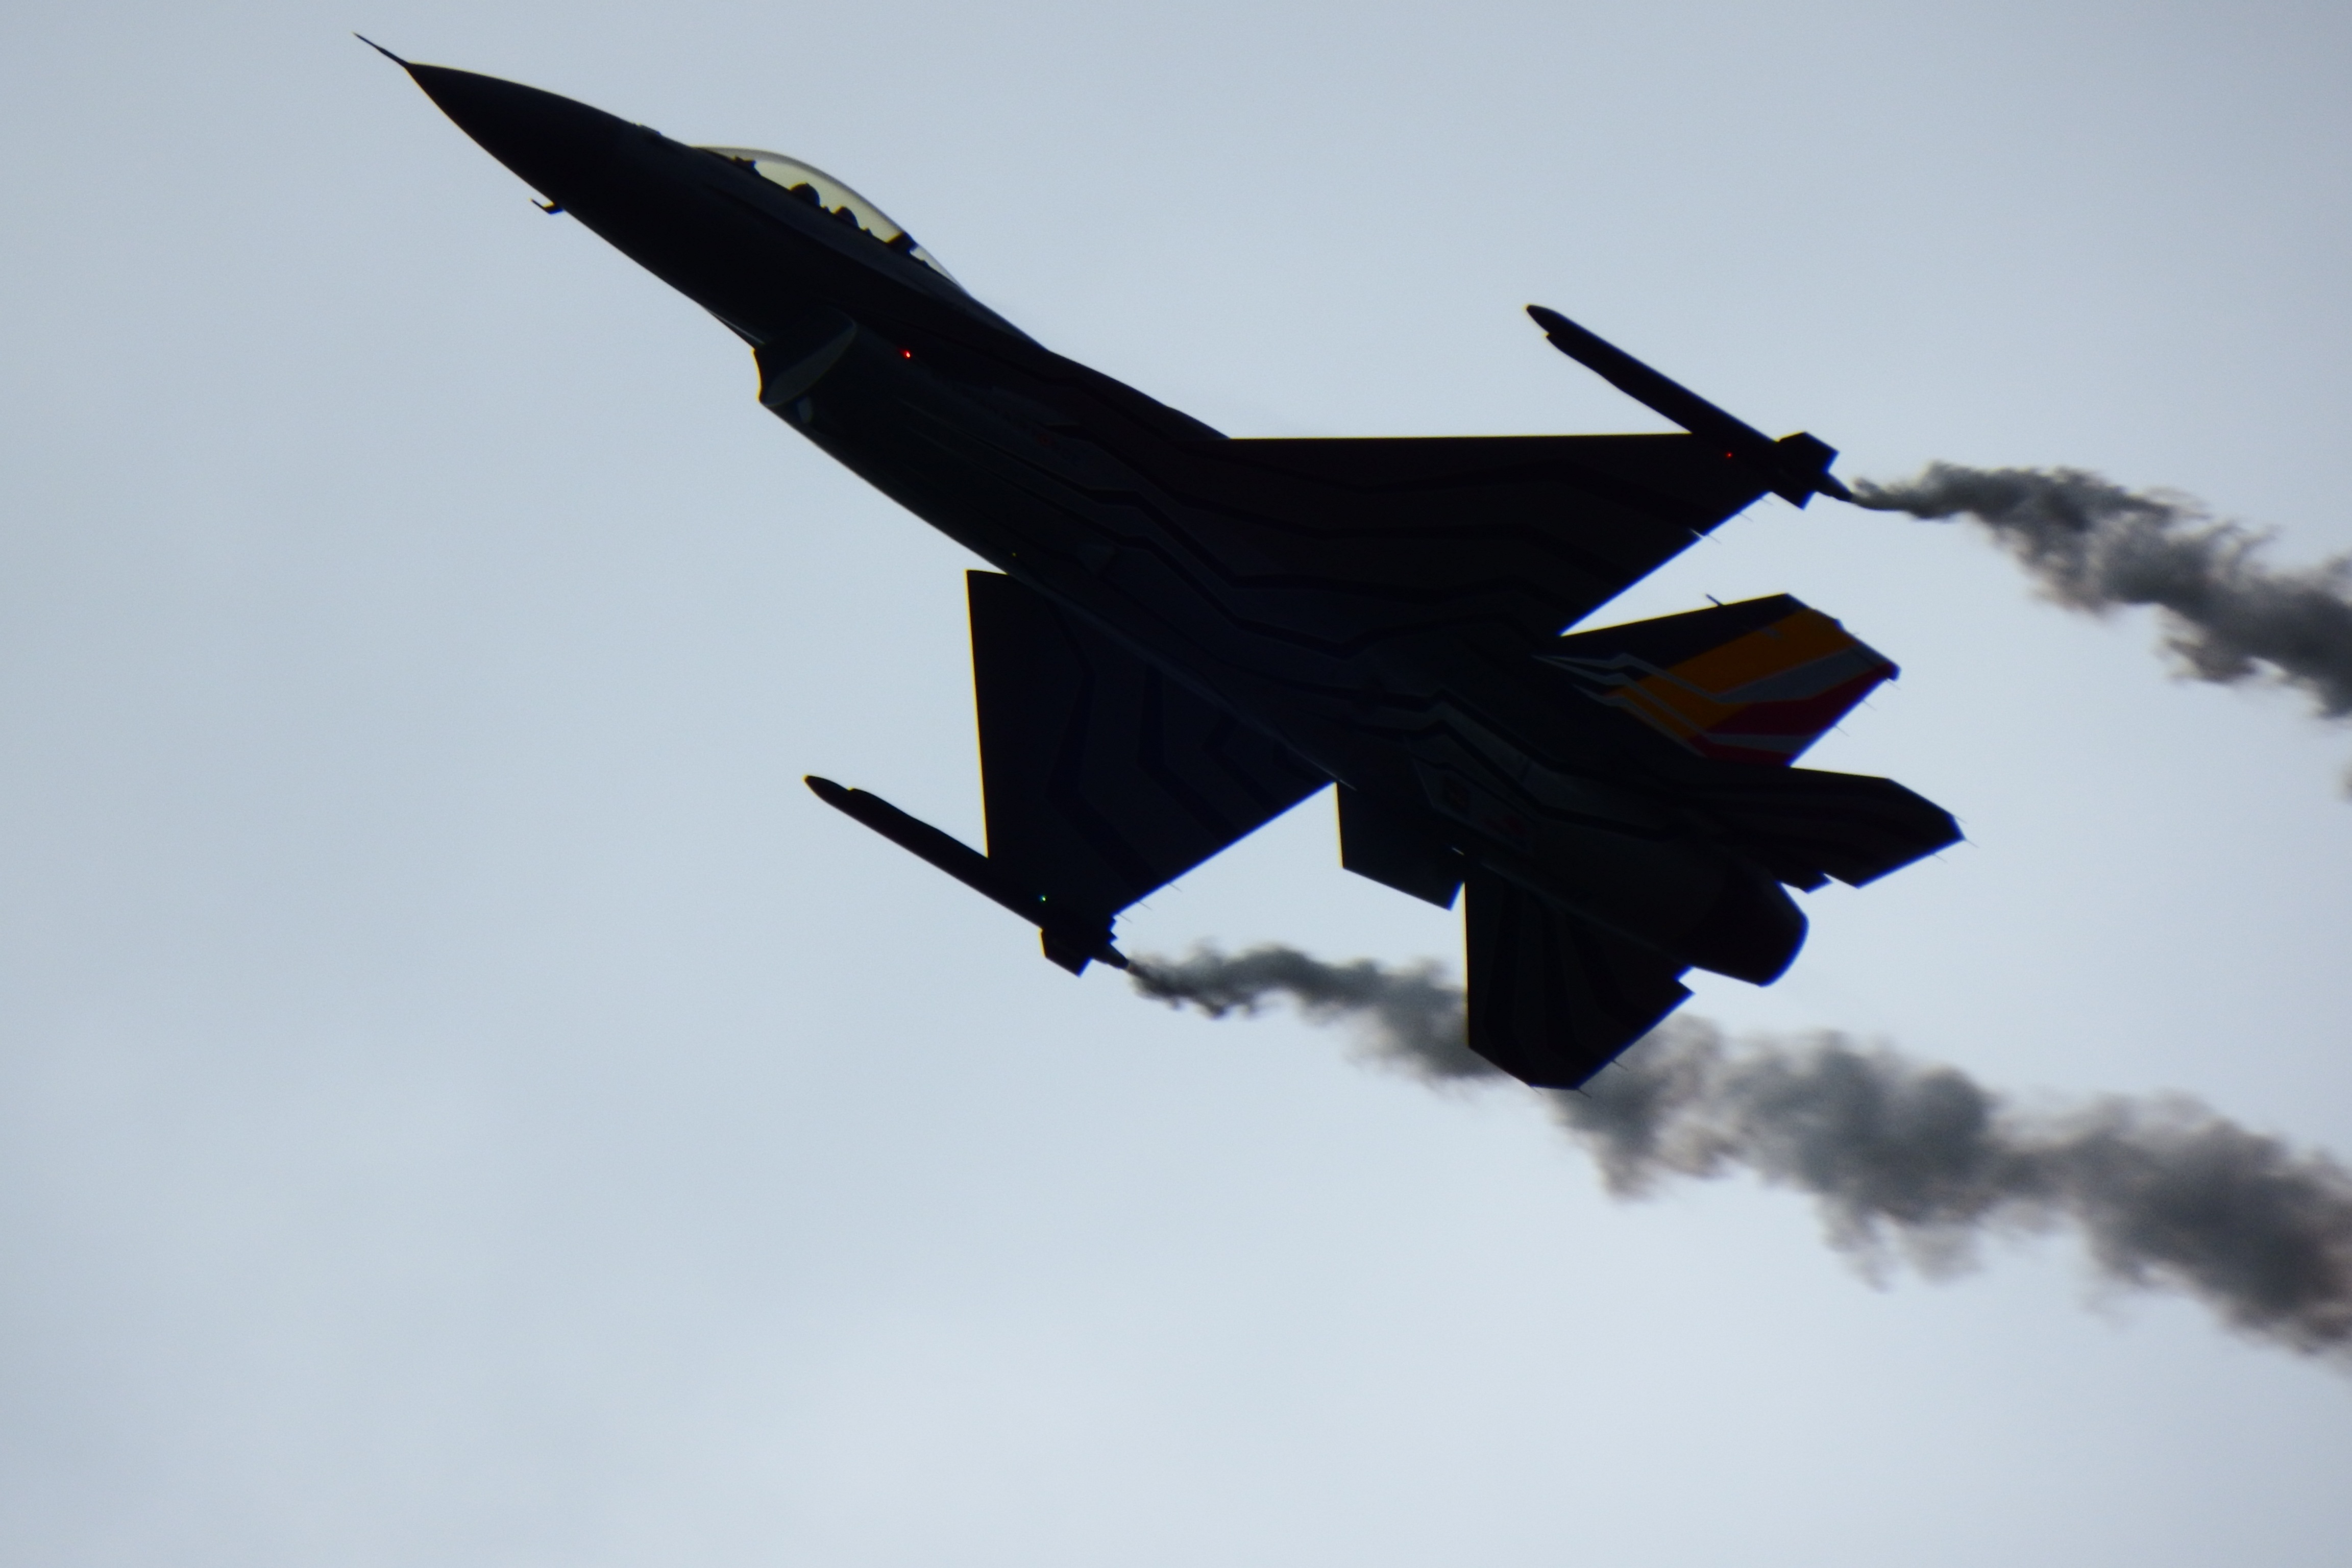
wing, airplane, plane, aircraft, military, jet, vehicle, aviation, flight, airshow, fighter, aerospace, air show, air force, jet aircraft, fighter aircraft, military aircraft, atmosphere of earth, lockheed martin